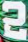
Number: 2